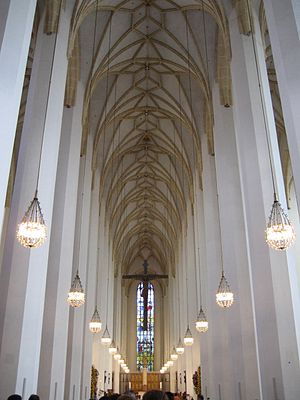
Frauenkirche (München) / Interiør
Frauenkirches interiør fremhævende "ingen vinduer" effekten
Frauenkirche er den største kirke i Bayerns hovedstad München. Den ligger i bymidten på Frauenplatz 1, den katolske katedral er et landmærke og en populær turistattraktion.